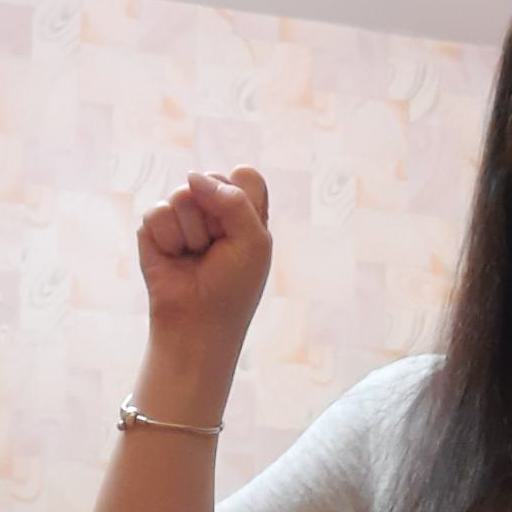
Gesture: fist